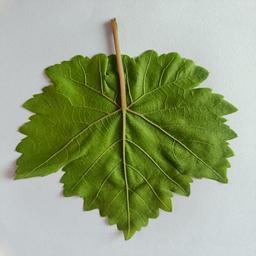
Label: Healthy Leaves